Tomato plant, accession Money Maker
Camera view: tilt-top (135 deg); turntable rotation: 90 degrees
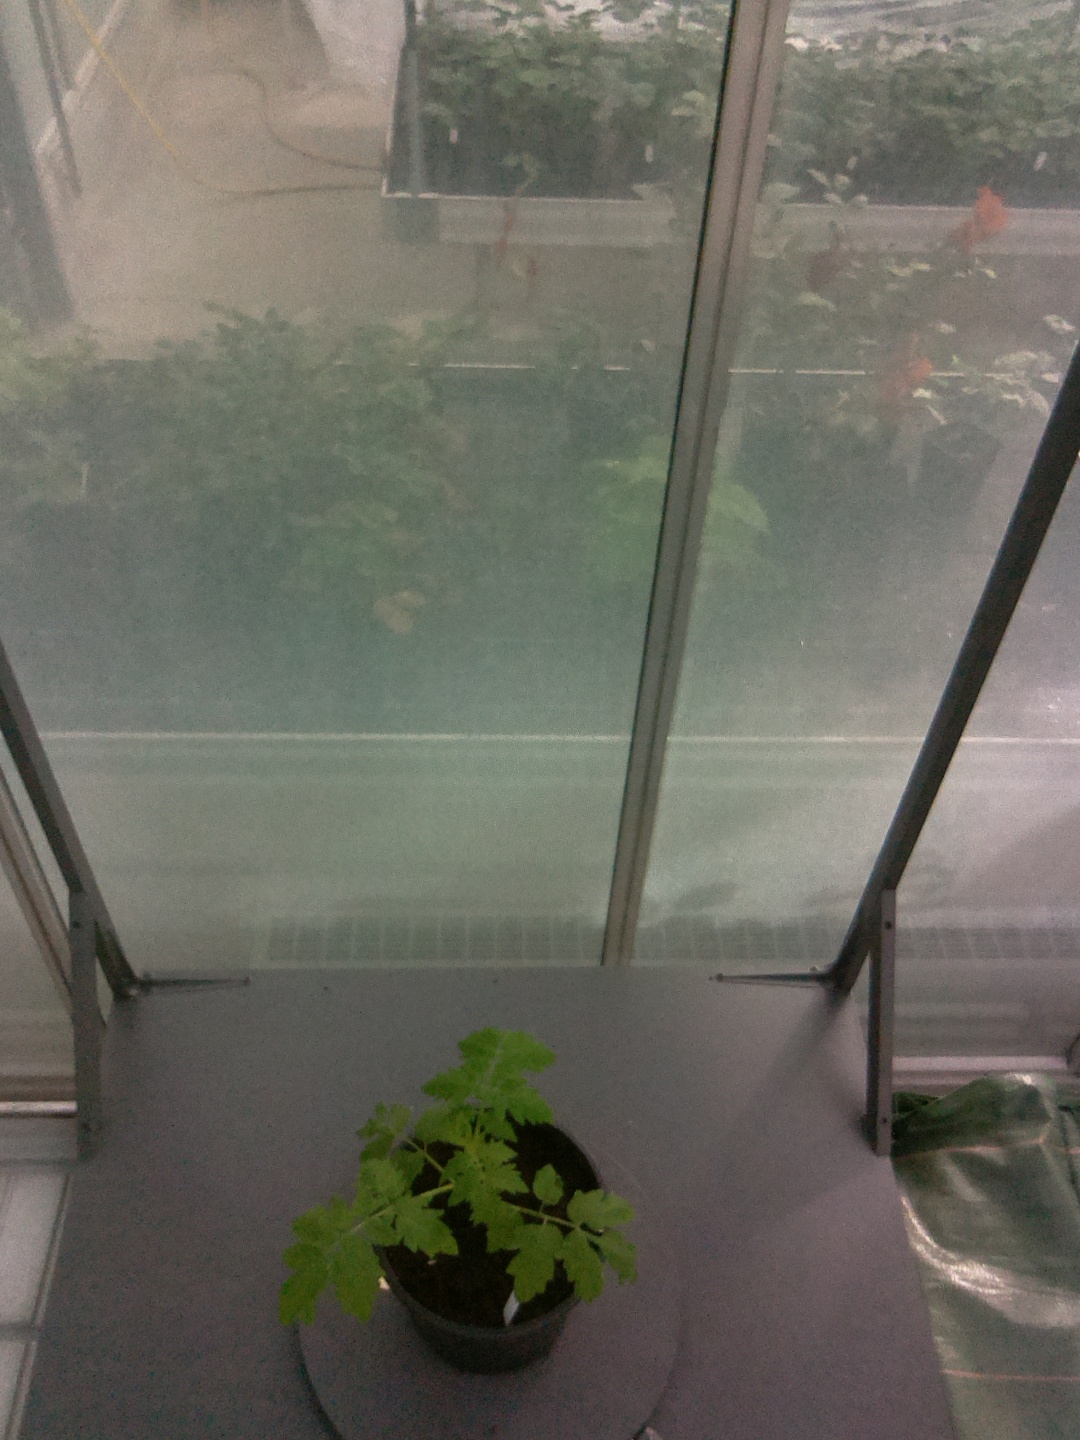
BBCH growth stage 13: 6 of true leaves visible